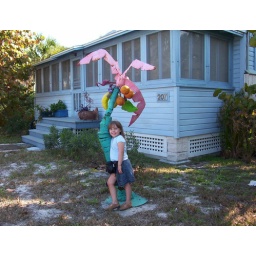
had to get a picture of the metal palm tree sculpture in someones yard... the green thing is a shoe